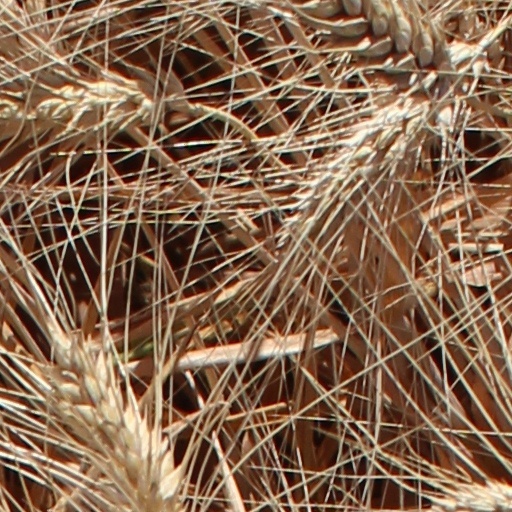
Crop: wheat